816 Naval Air Squadron

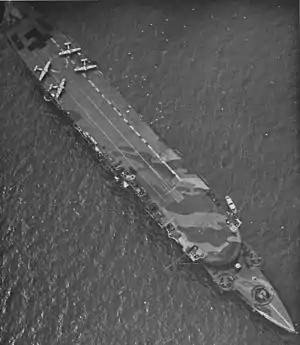
Aerial view of HMS "Furious"

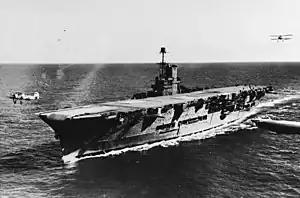
HMS "Ark Royal"

List of commanding officers of 816 Naval Air Squadron, with date of appointment: